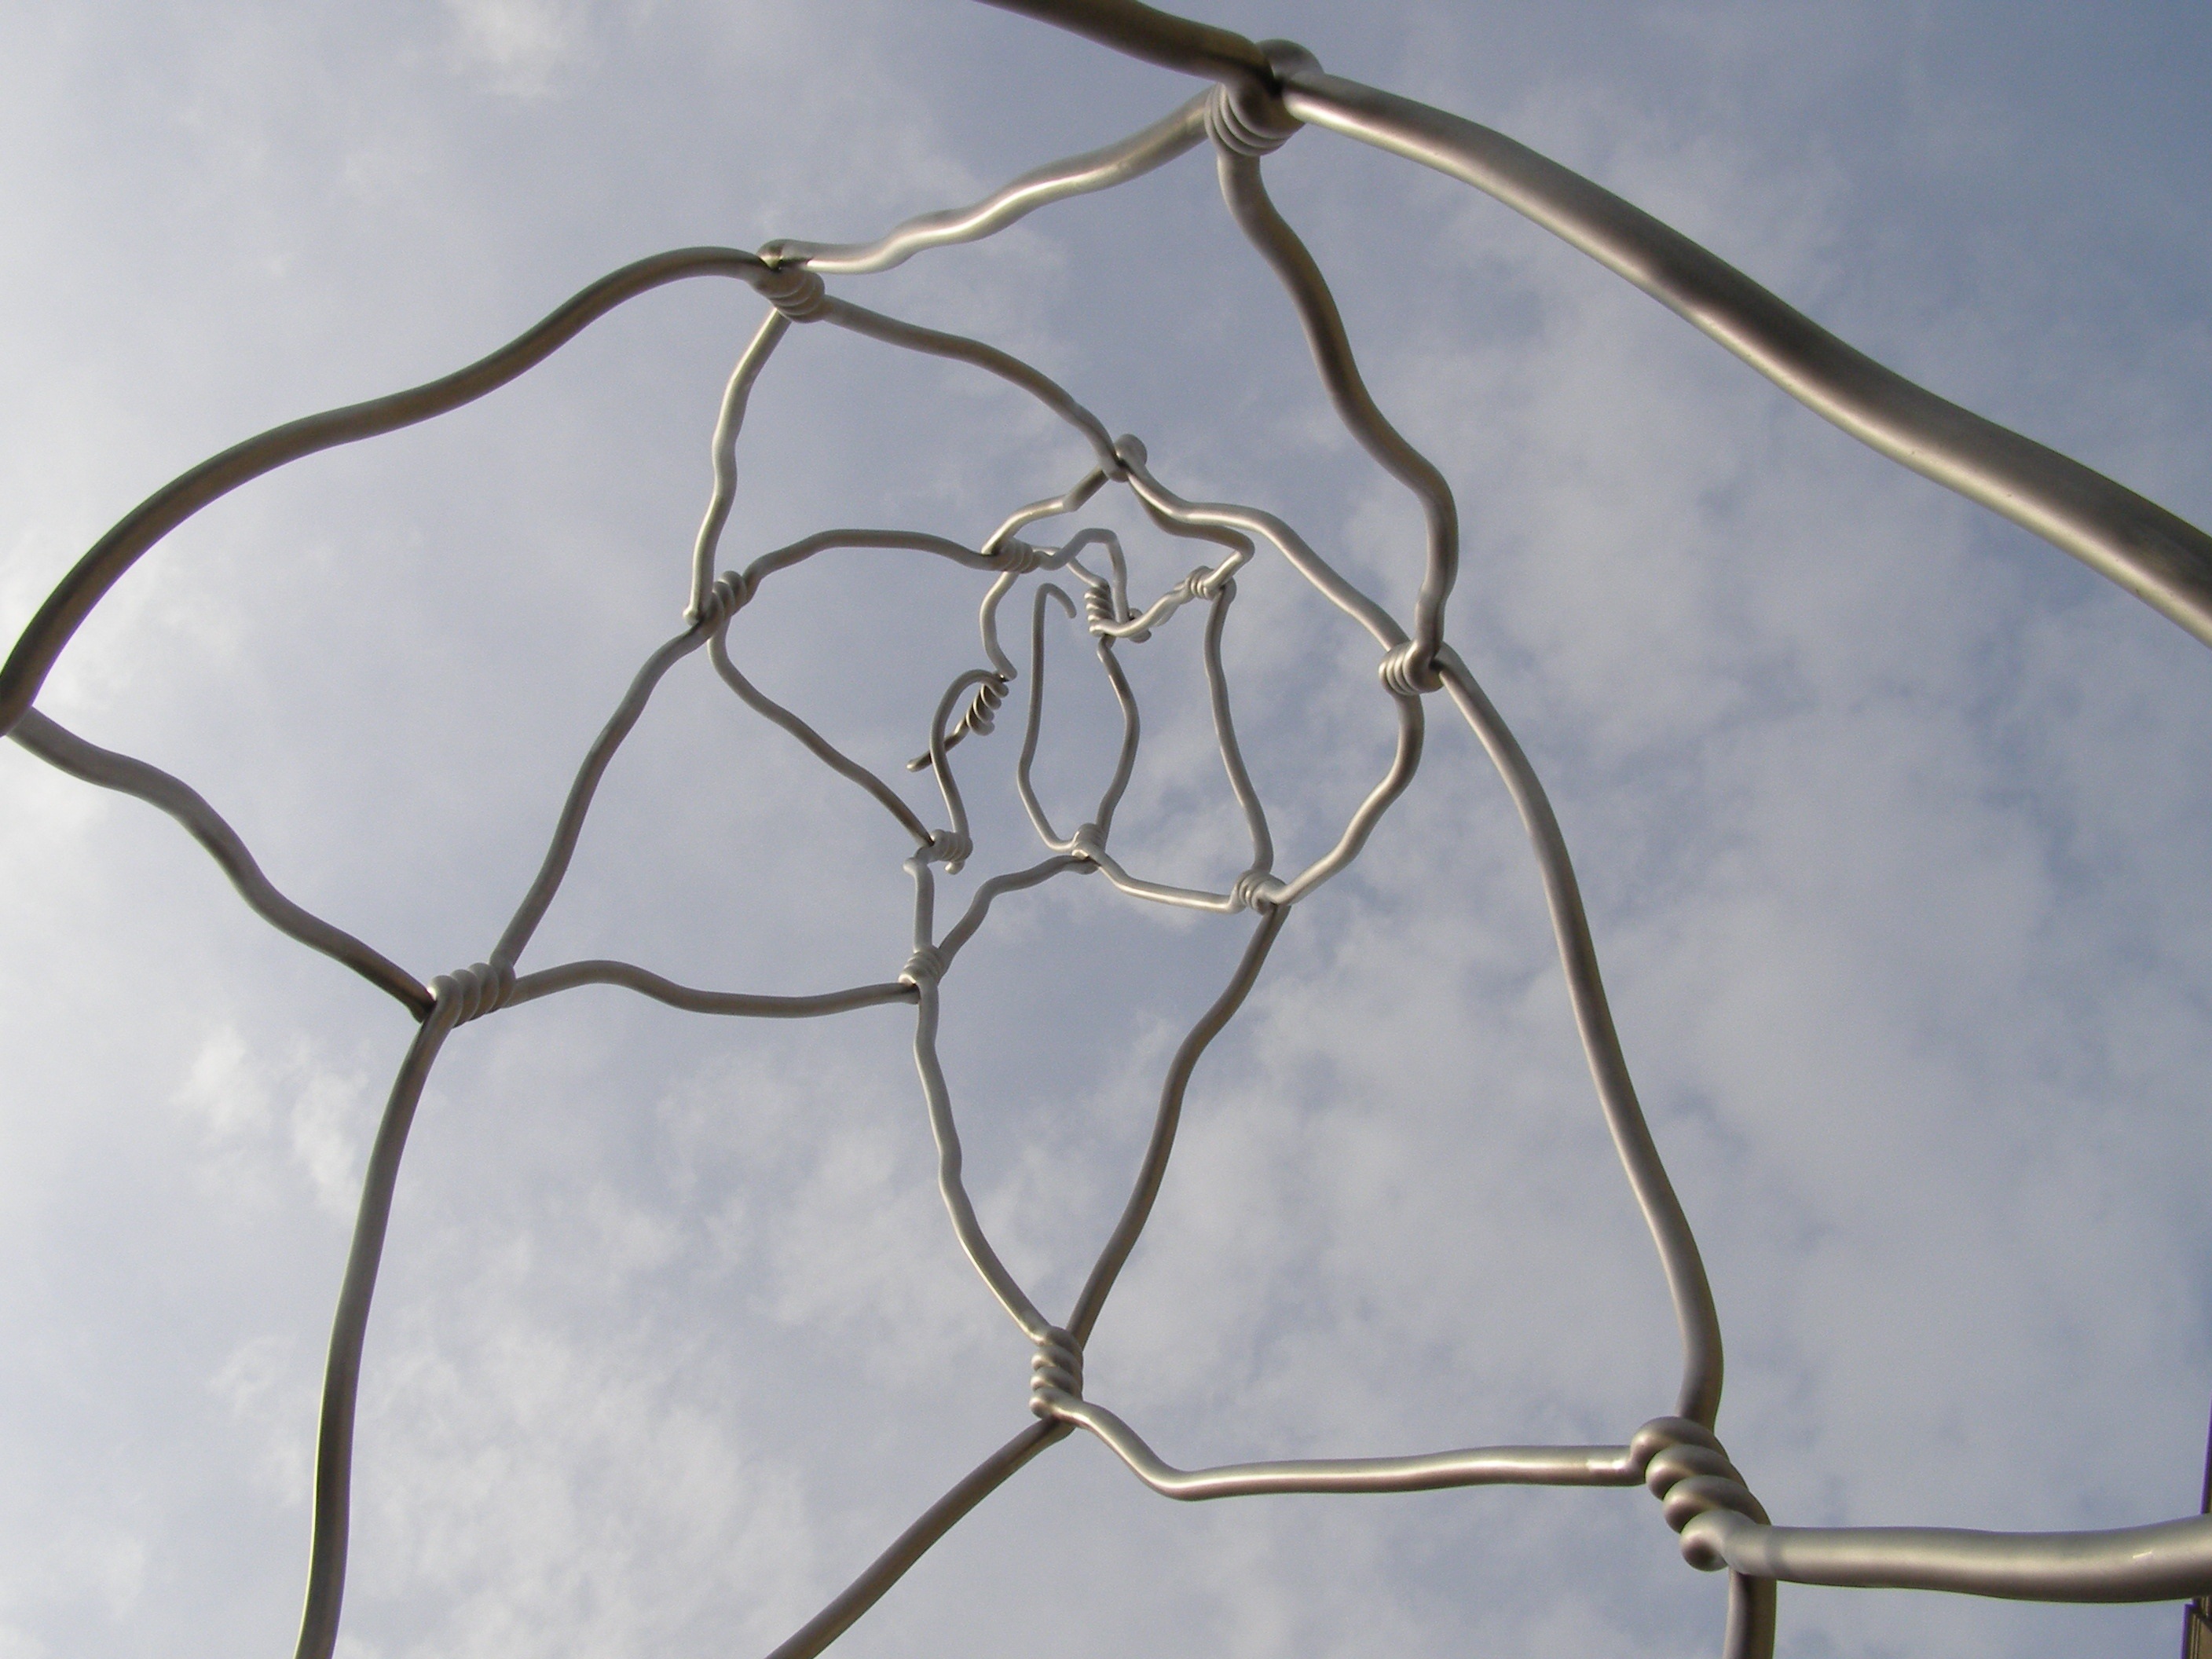
branch, fence, barbed wire, glass, wire, metal, lighting, barcelona, material, artwork, twig, sculpture, net, light fixture, iron, outdoor structure, wire fencing, wire sculpture